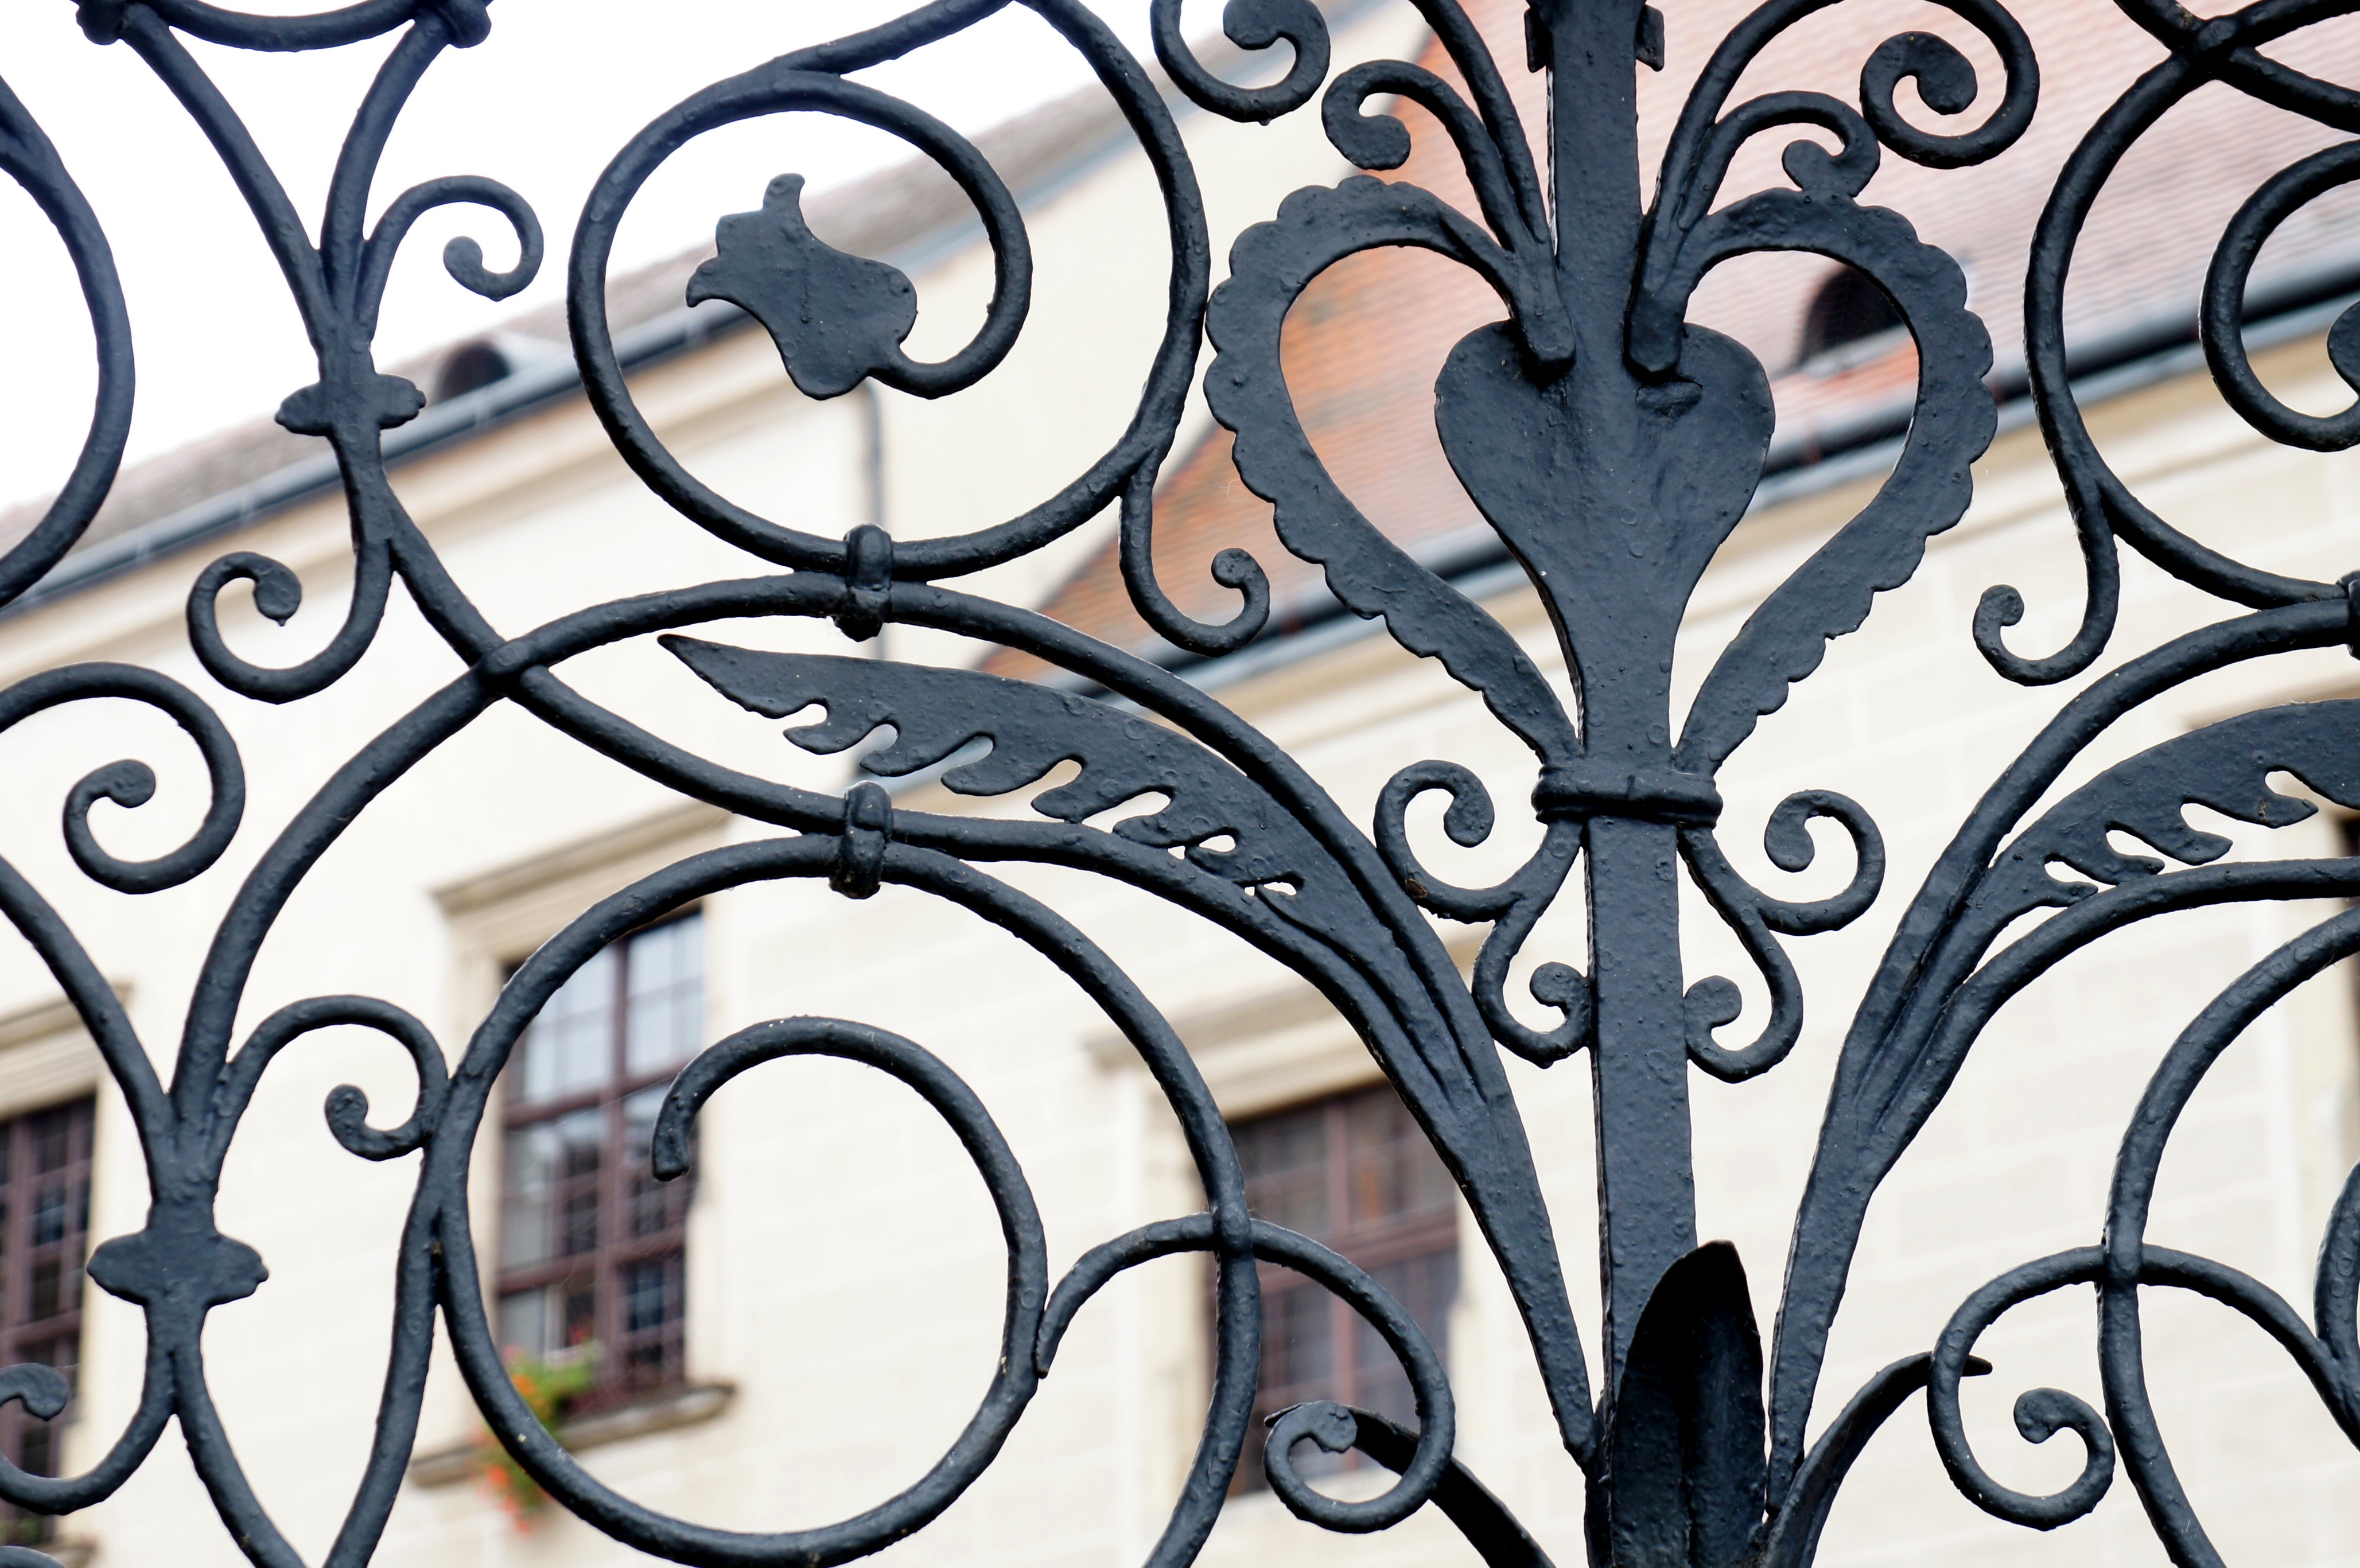
texture, window, glass, pattern, line, metal, fencing, castle, lighting, circle, ornament, font, design, symmetry, iron, gateway, lattice, forged